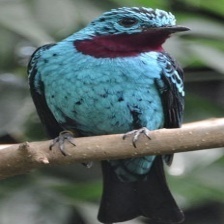
Species: SPANGLED COTINGA
Scientific name: COTINGA CAYANA